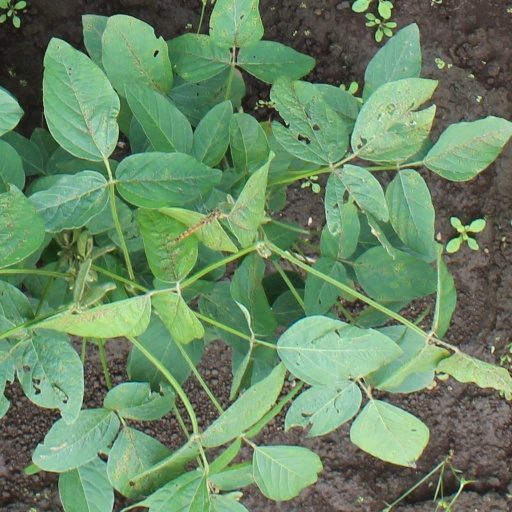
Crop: soybean